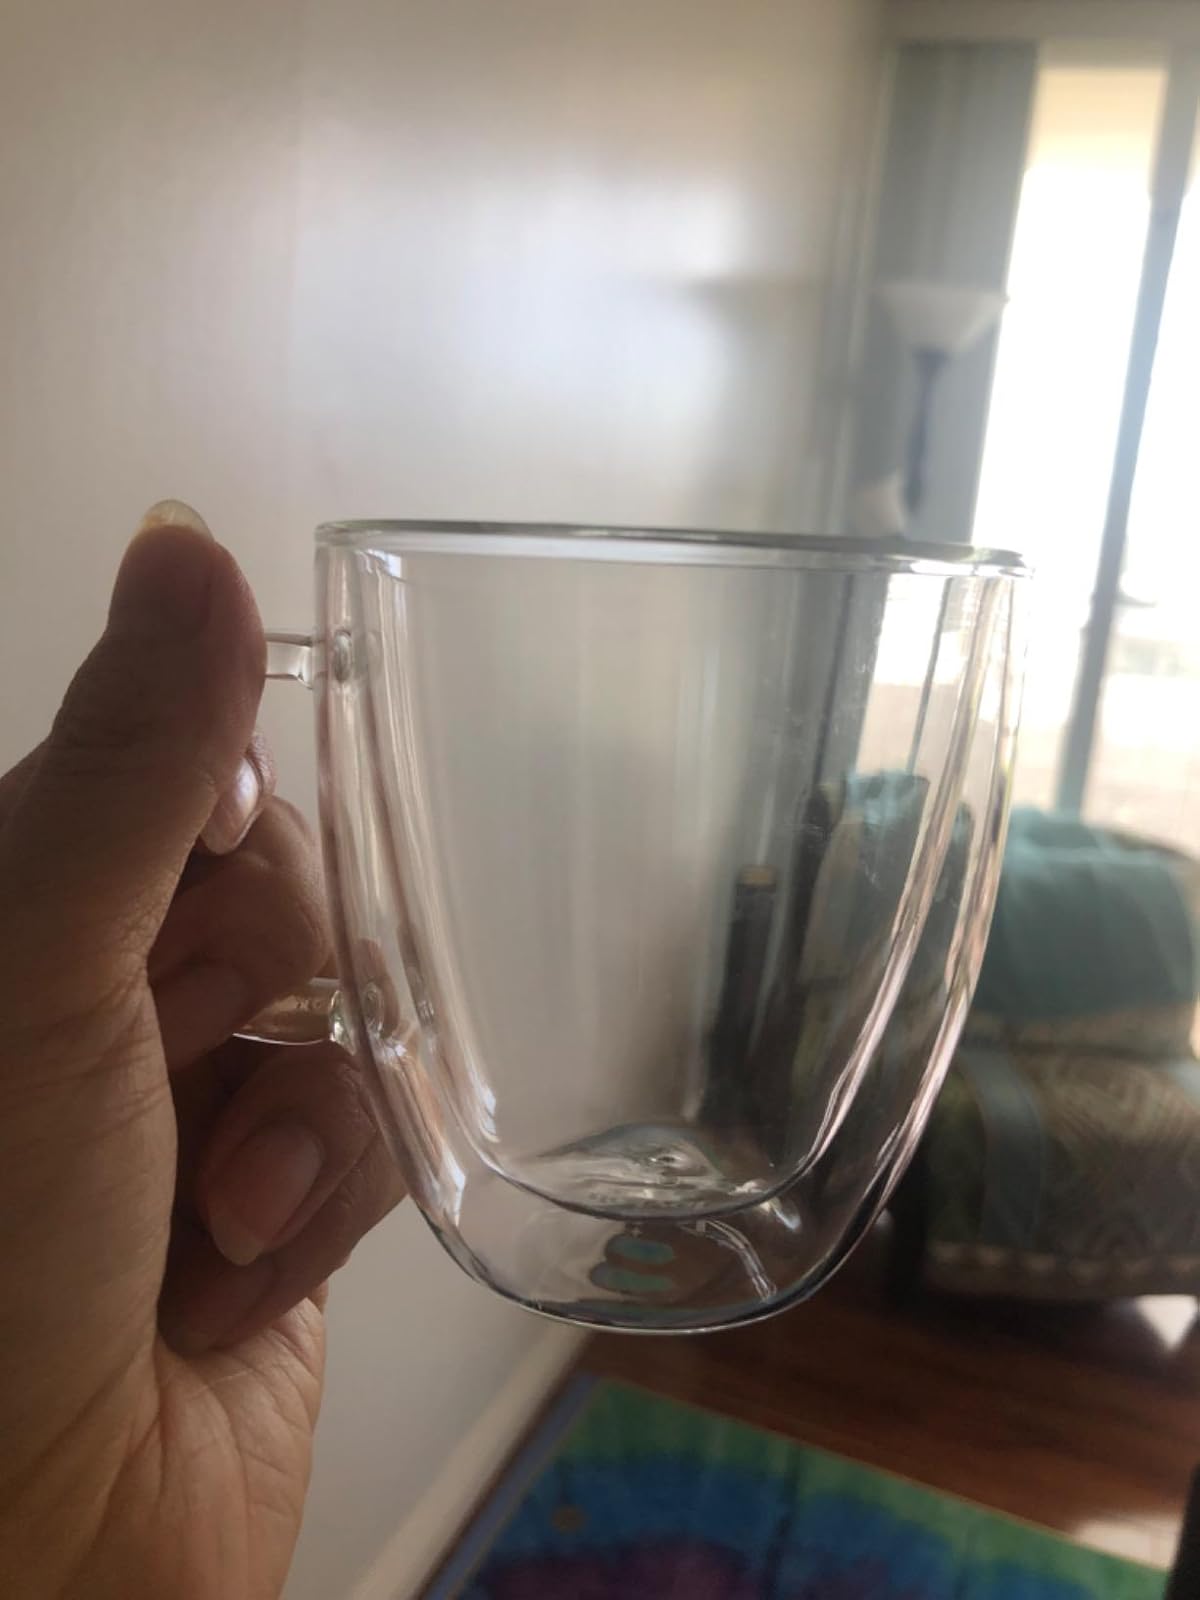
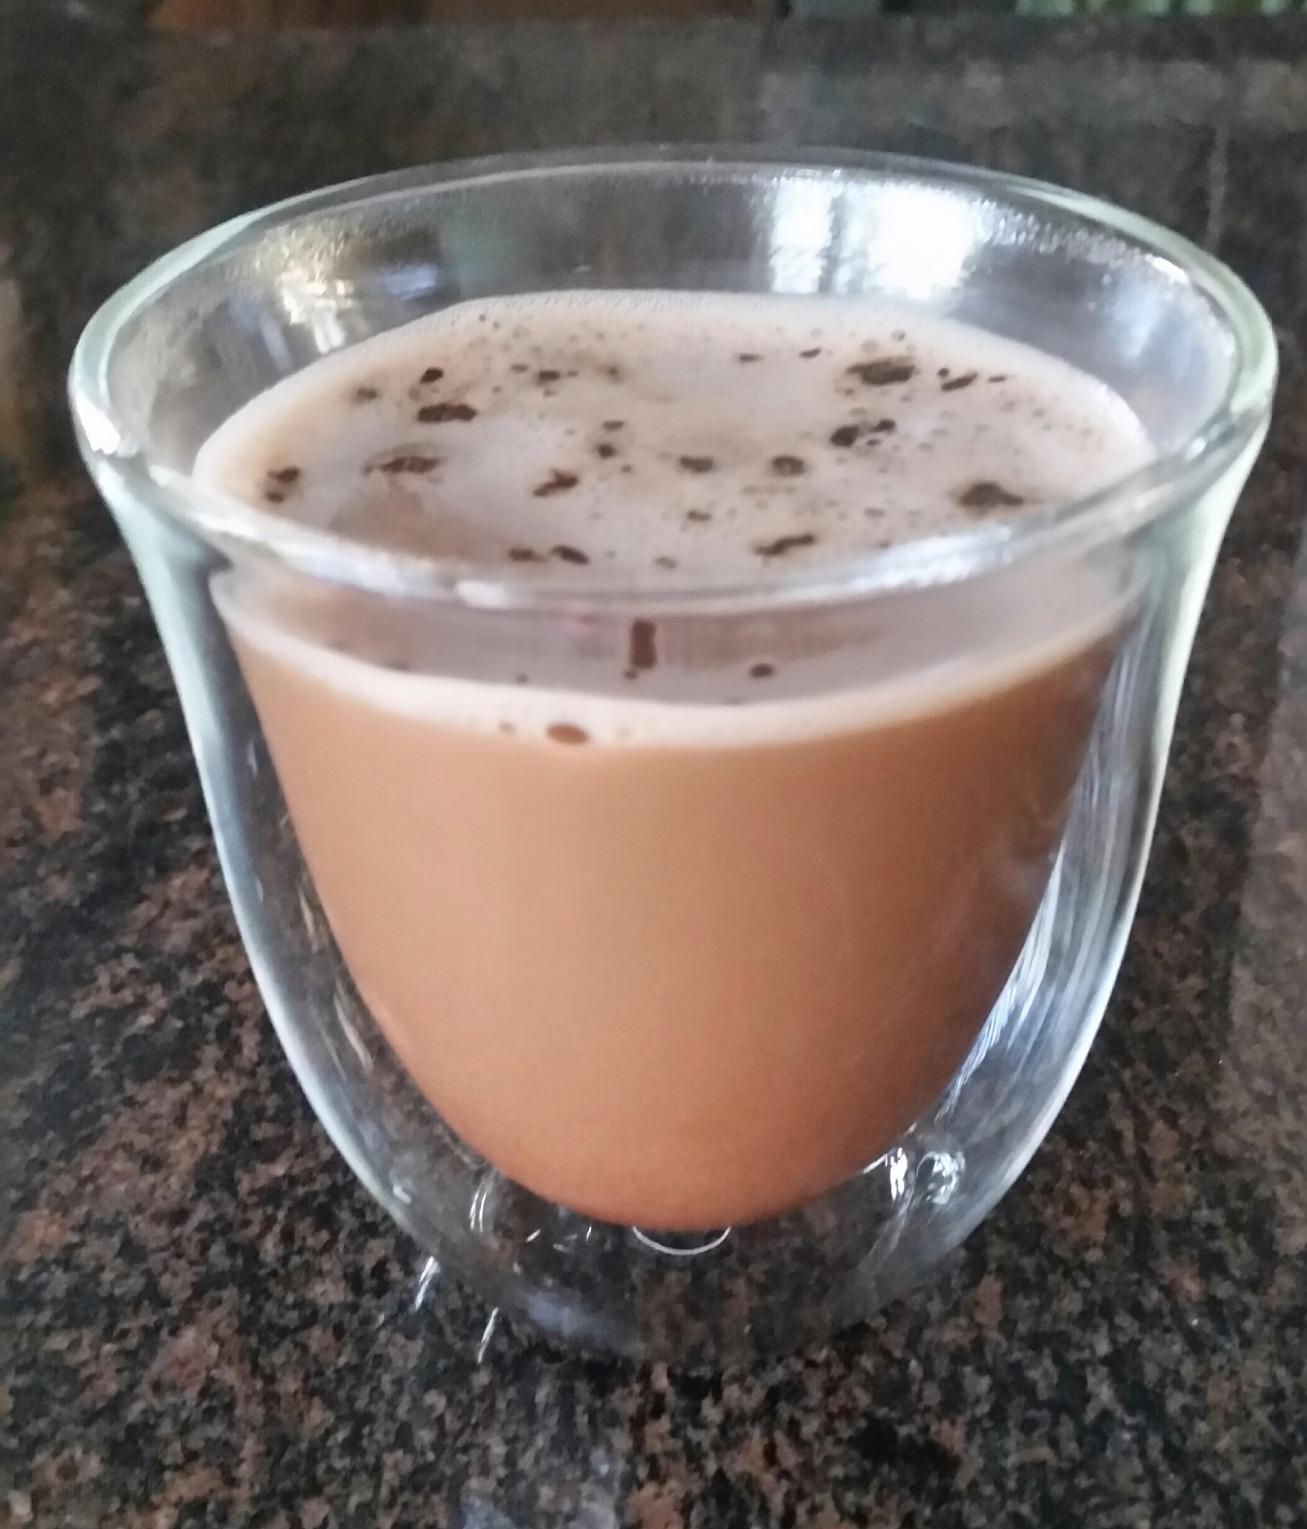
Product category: items_mug
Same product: no